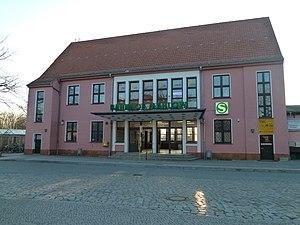
La gare de Mahlow est une gare ferroviaire allemande de la ligne de Berlin à Dresde. Elle est située à une centaine de mètres de la ligne de la grande ceinture de Berlin au centre ville de Blankenfelde-Mahlow.